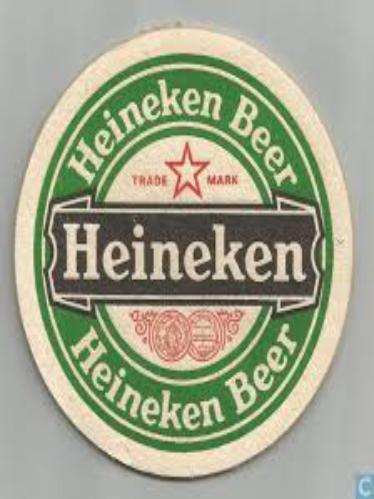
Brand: Heineken
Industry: Food